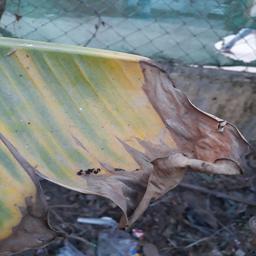
Label: POTASSIUM DEFICIENCY